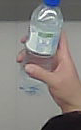
Product: nestle_water